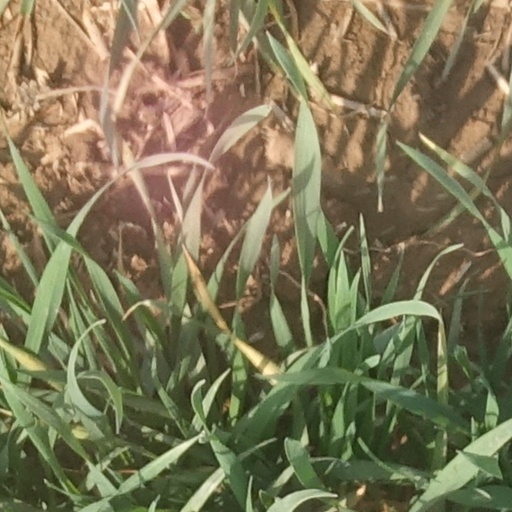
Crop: wheat